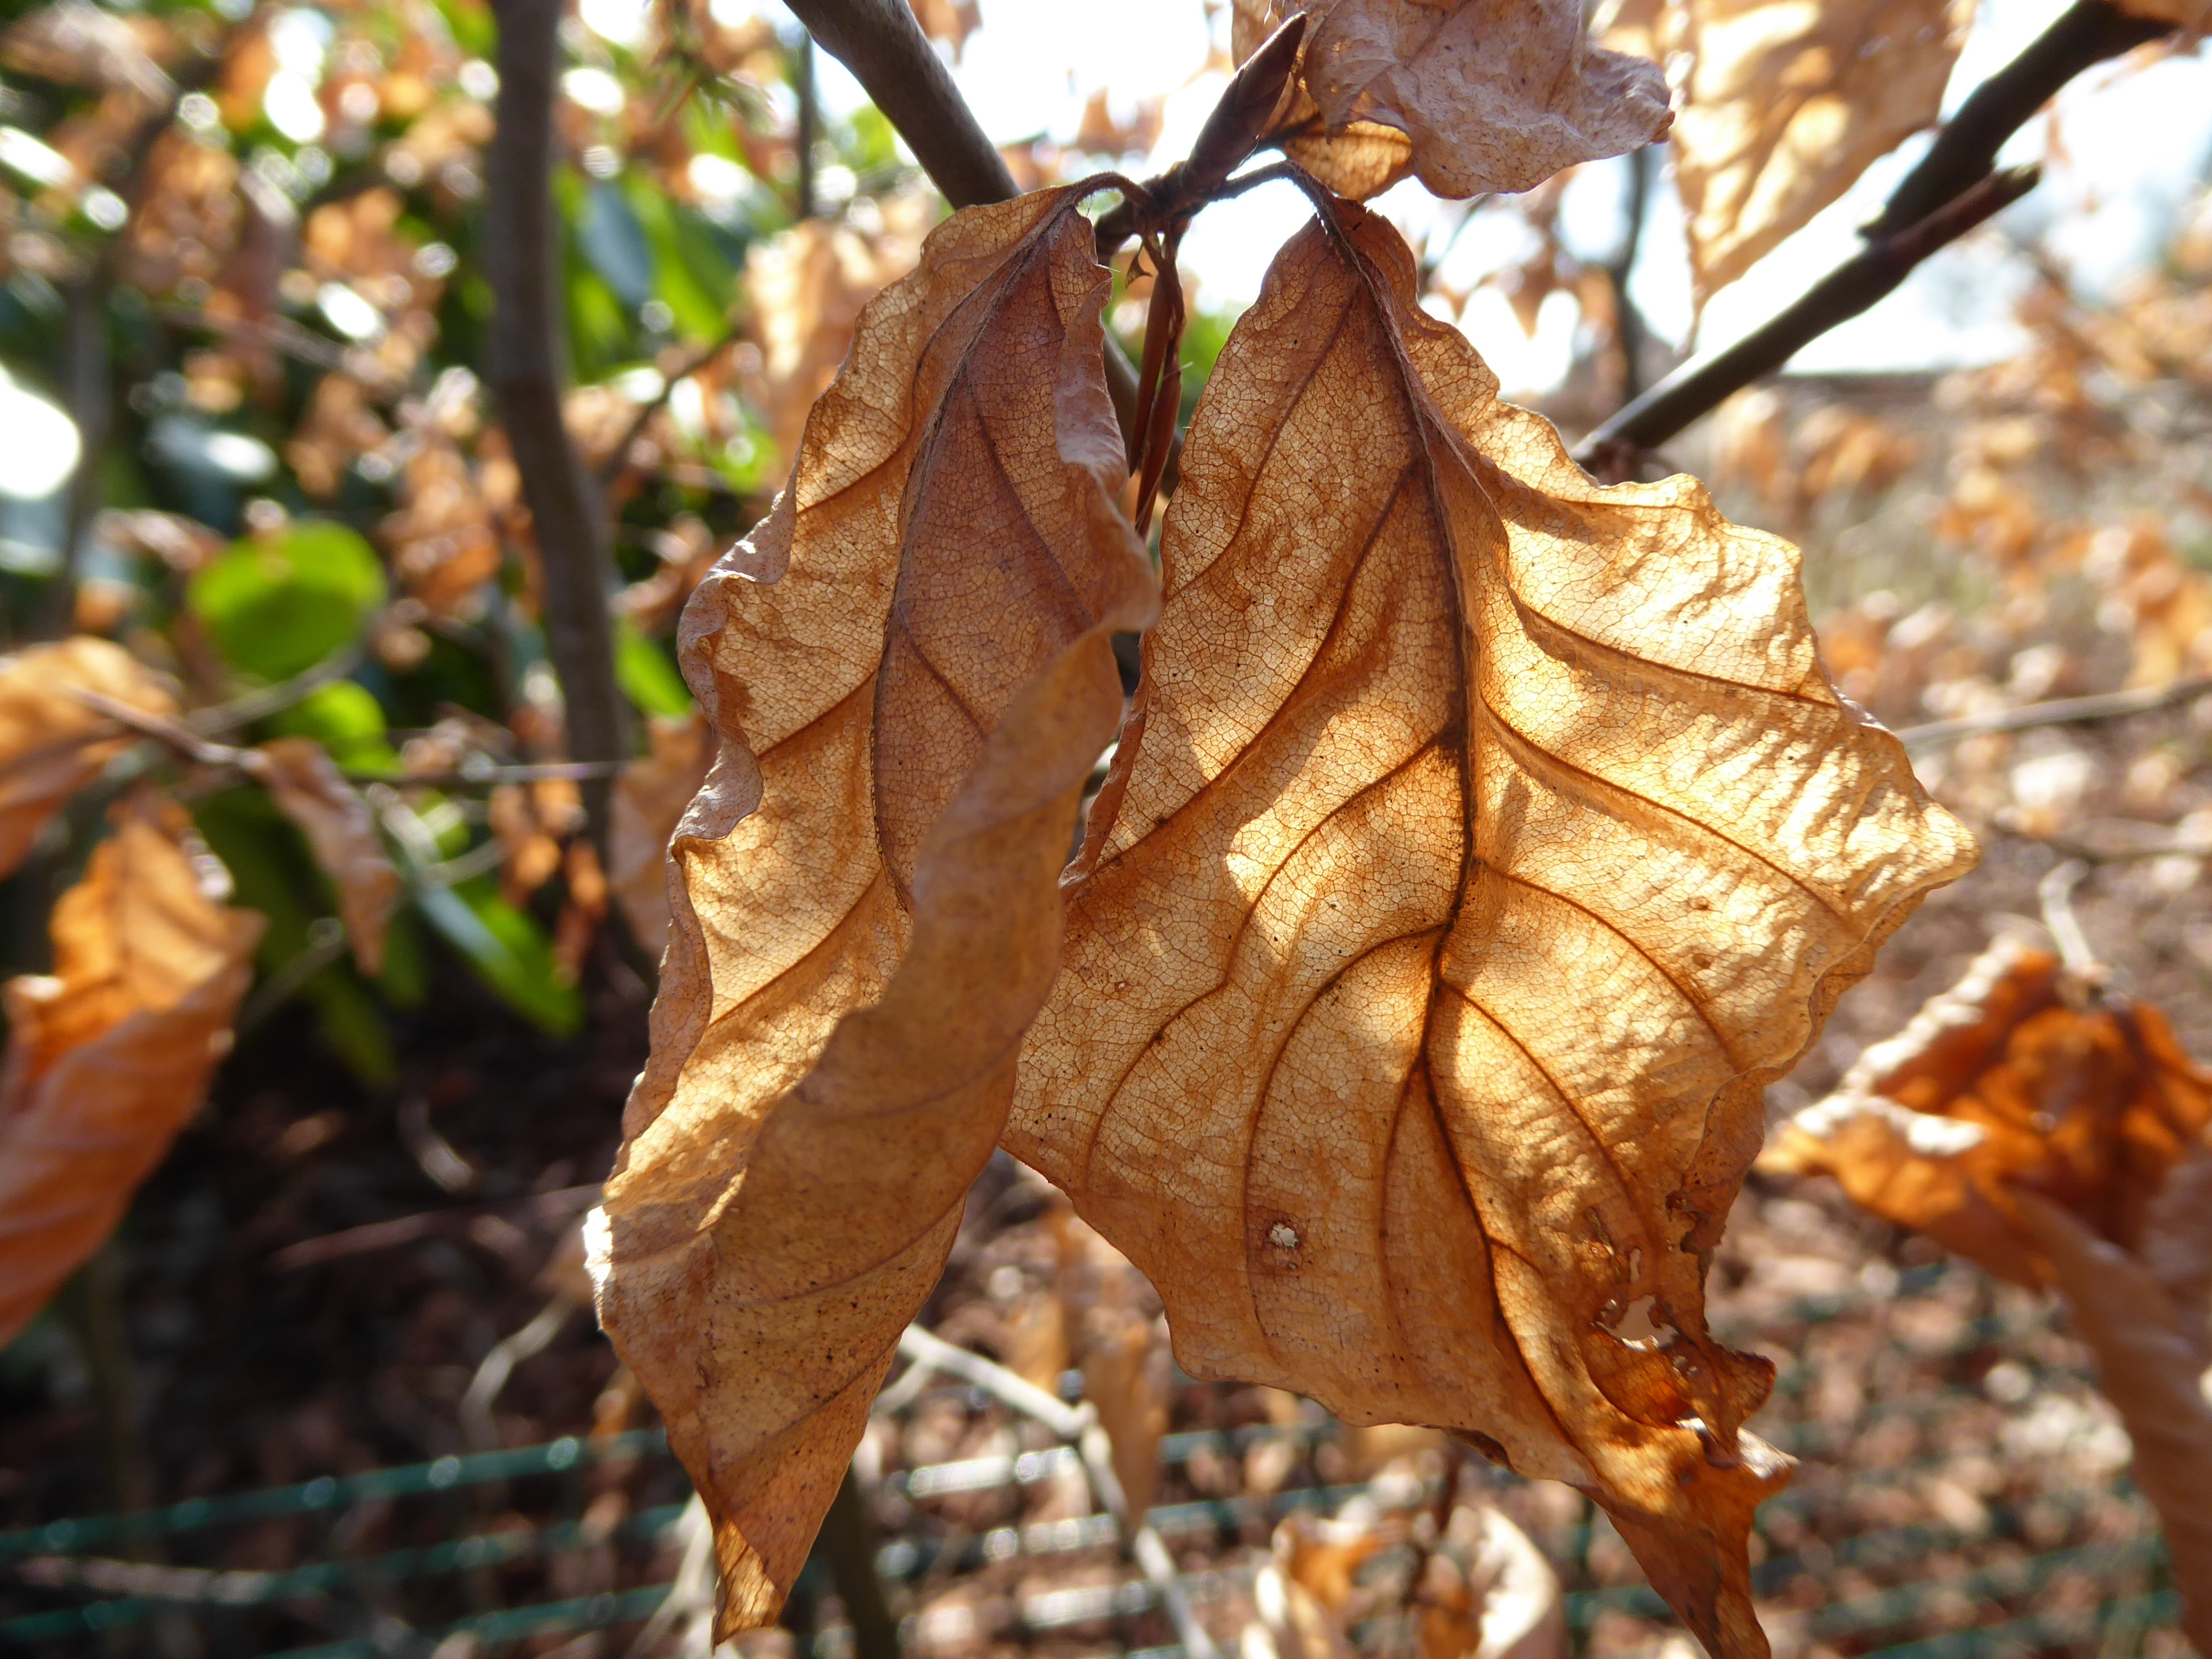
tree, branch, structure, plant, sunlight, leaf, flower, trunk, produce, autumn, shadow, botany, flora, season, leaves, veins, deciduous, flowering plant, woody plant, land plant, beukenblad